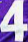
Number: 4